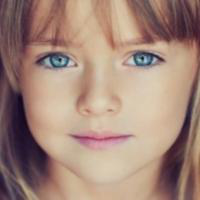
Age group: age 01-10